History of physics

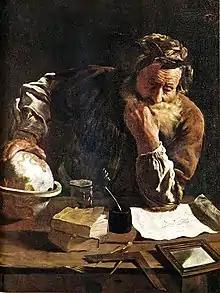
The ancient Greek mathematician Archimedes, developer of ideas regarding fluid mechanics and buoyancy.

In the 3rd century BCE, the Greek mathematician Archimedes of Syracuse (287–212 BCE) – generally considered to be the greatest mathematician of antiquity and one of the greatest of all time – laid the foundations of hydrostatics, statics and calculated the underlying mathematics of the lever. A scientist of classical antiquity, Archimedes also developed elaborate systems of pulleys to move large objects with a minimum of effort. The Archimedes' screw underpins modern hydroengineering, and his machines of war helped to hold back the armies of Rome in the First Punic War. Archimedes even tore apart the arguments of Aristotle and his metaphysics, pointing out that it was impossible to separate mathematics and nature and proved it by converting mathematical theories into practical inventions. Furthermore, in his work "On Floating Bodies", around 250 BCE, Archimedes developed the law of buoyancy, also known as Archimedes' principle. In mathematics, Archimedes used the method of exhaustion to calculate the area under the arc of a parabola with the summation of an infinite series, and gave a remarkably accurate approximation of pi. He also defined the spiral bearing his name, formulae for the volumes of surfaces of revolution and an ingenious system for expressing very large numbers. He also developed the principles of equilibrium states and centers of gravity, ideas that would influence future scholars like Galileo, and Newton.